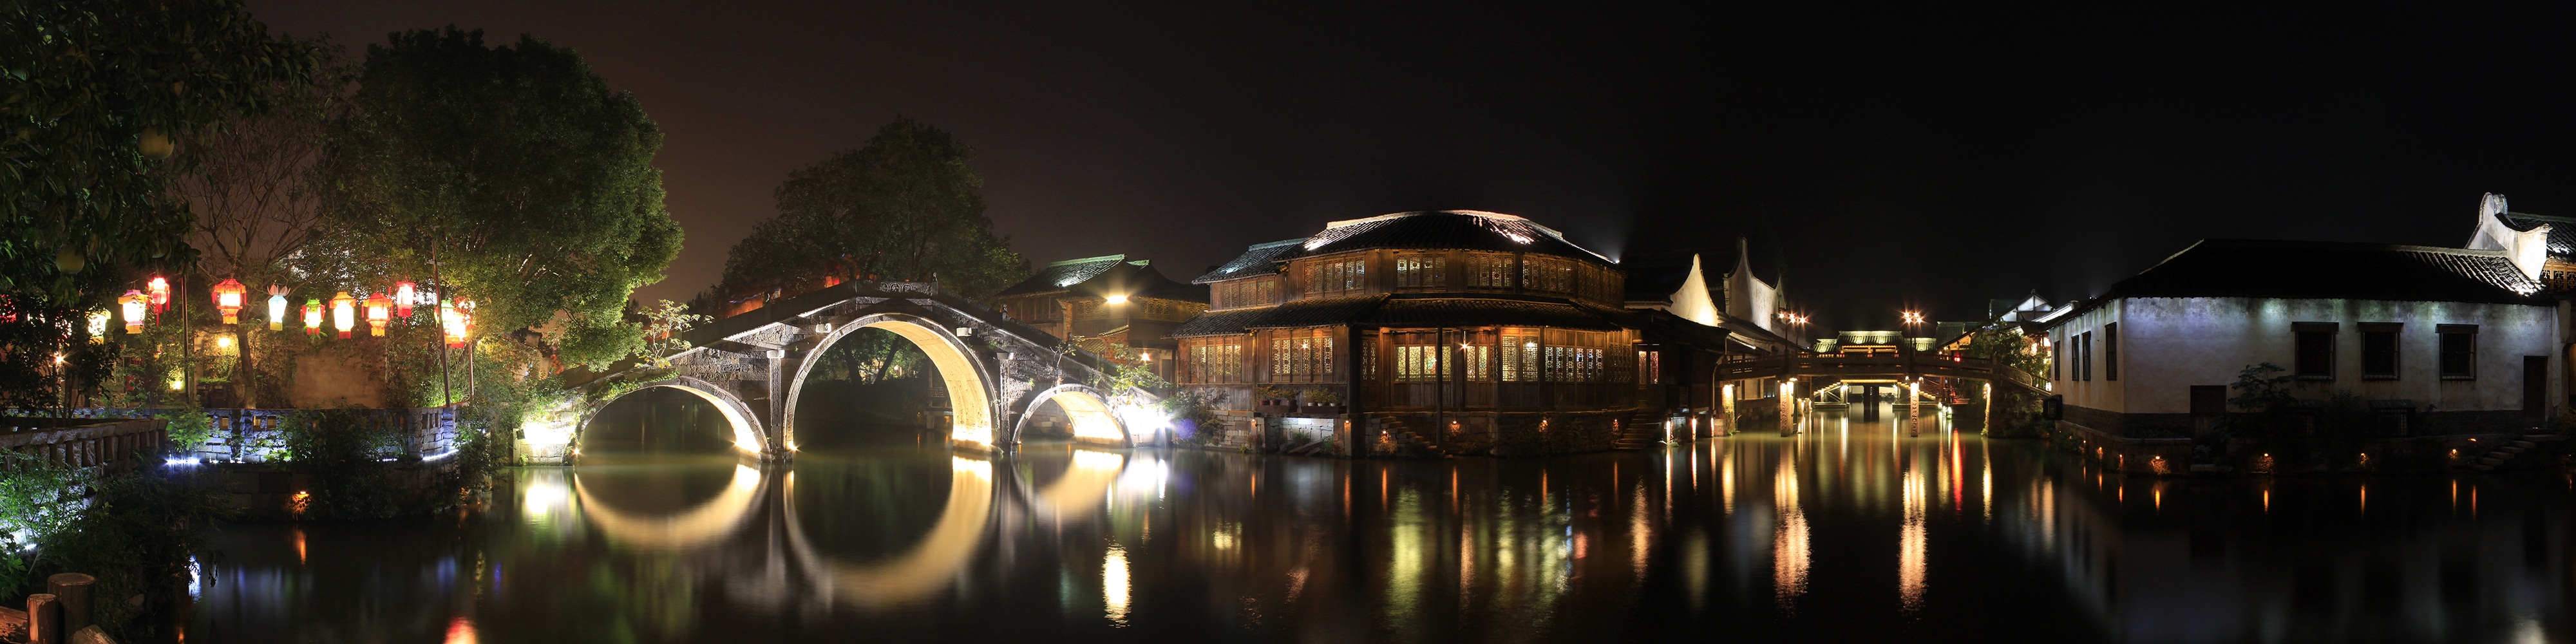
water, light, bridge, night, building, river, panorama, travel, evening, reflection, colourful, lighting, christmas decoration, reflect, china, christmas lights, landscape lighting